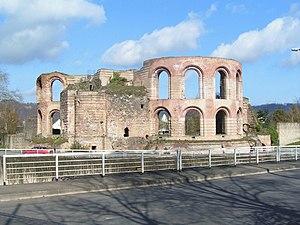
Les thermes impériaux de Trèves sont les vestiges de bains publics romains, ruines impressionnantes encore visibles aujourd'hui. Il semble que les thermes n'aient jamais été mis en service. Comme les autres monuments romains de Trèves, ils sont classés au patrimoine mondial de l'UNESCO.